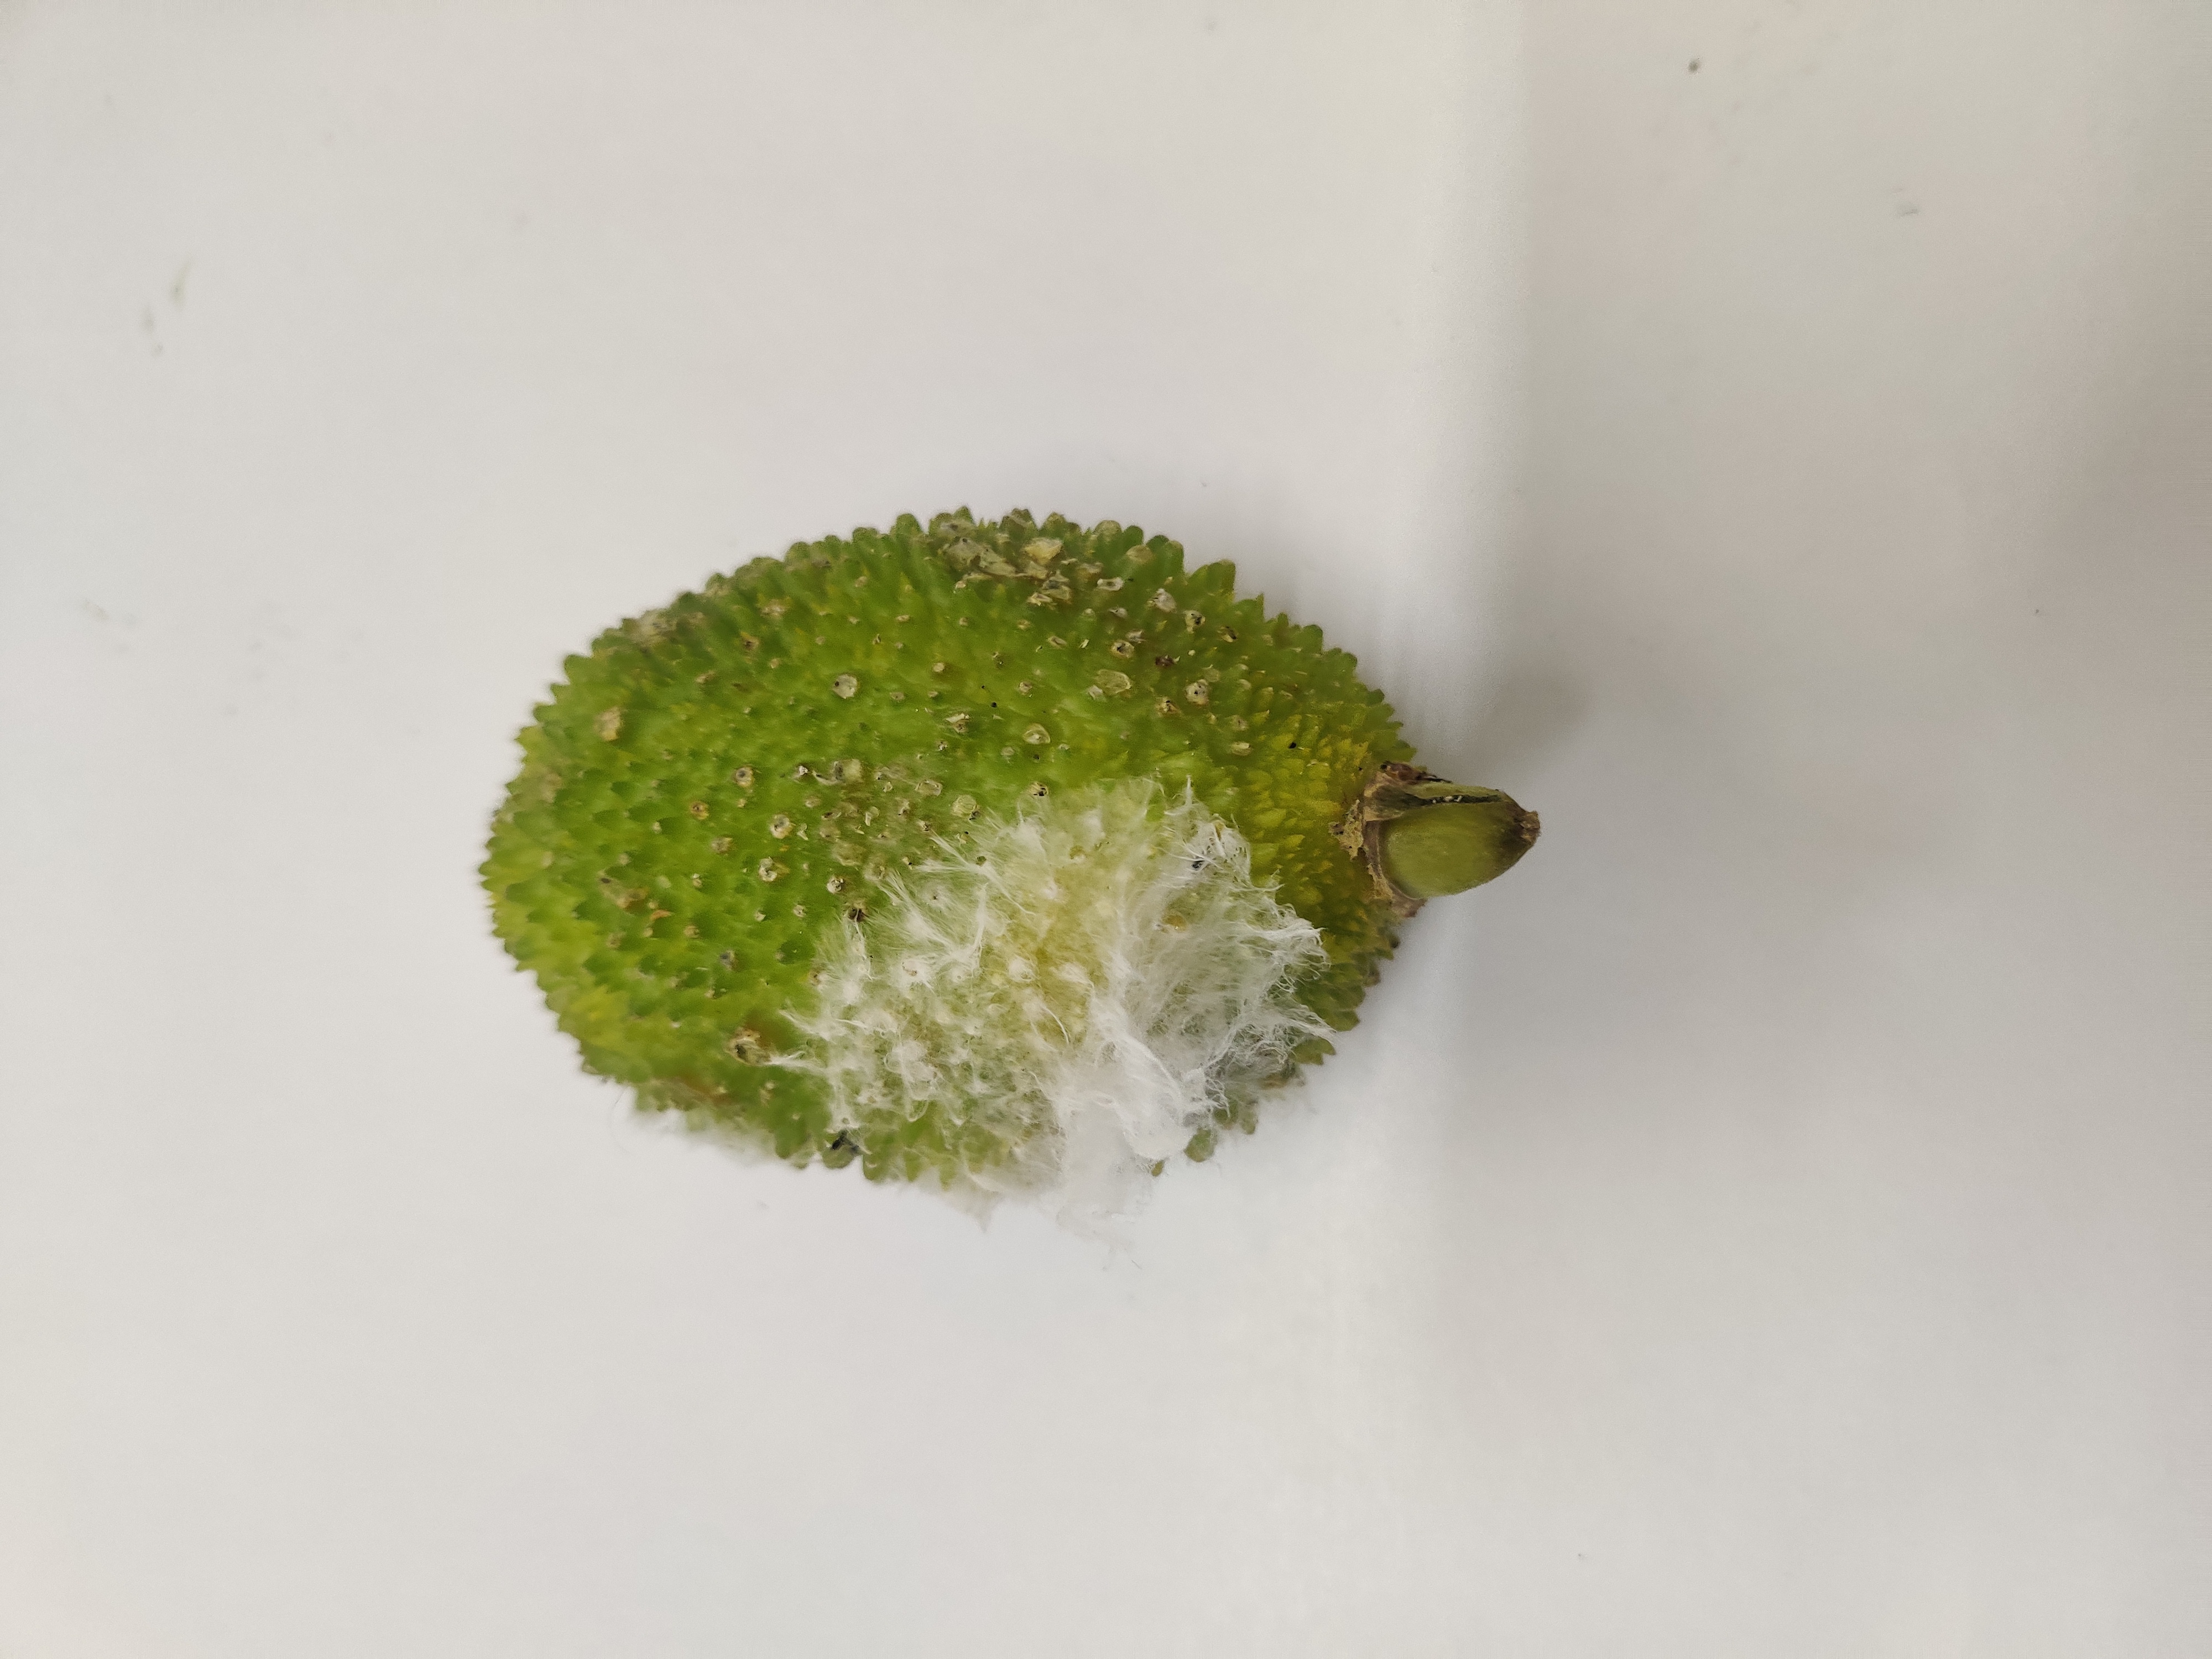
Crop: Spiny Gourd
Condition: Severely Damaged